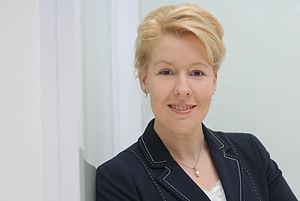
La mairie de Neukölln est le bâtiment qui héberge les bureaux du maire ainsi qu'une partie des services municipaux de l'arrondissement de Neukölln à Berlin, en Allemagne.